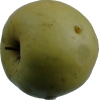
Label: Apple 13